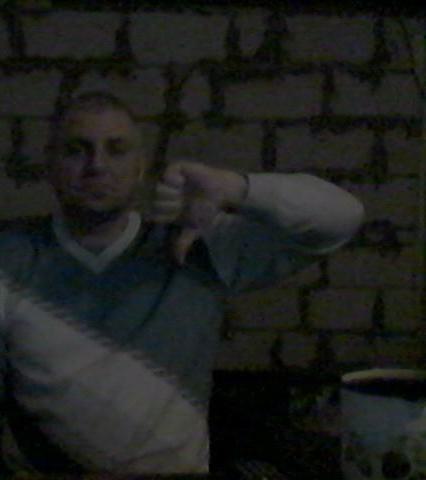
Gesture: dislike